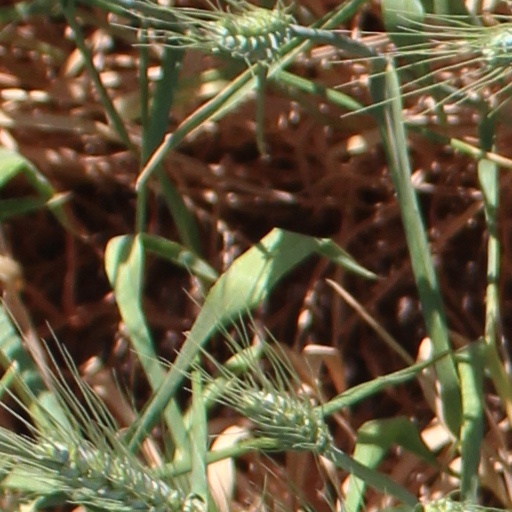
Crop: wheat